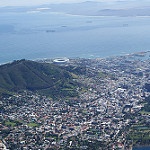
Scene: Outdoor